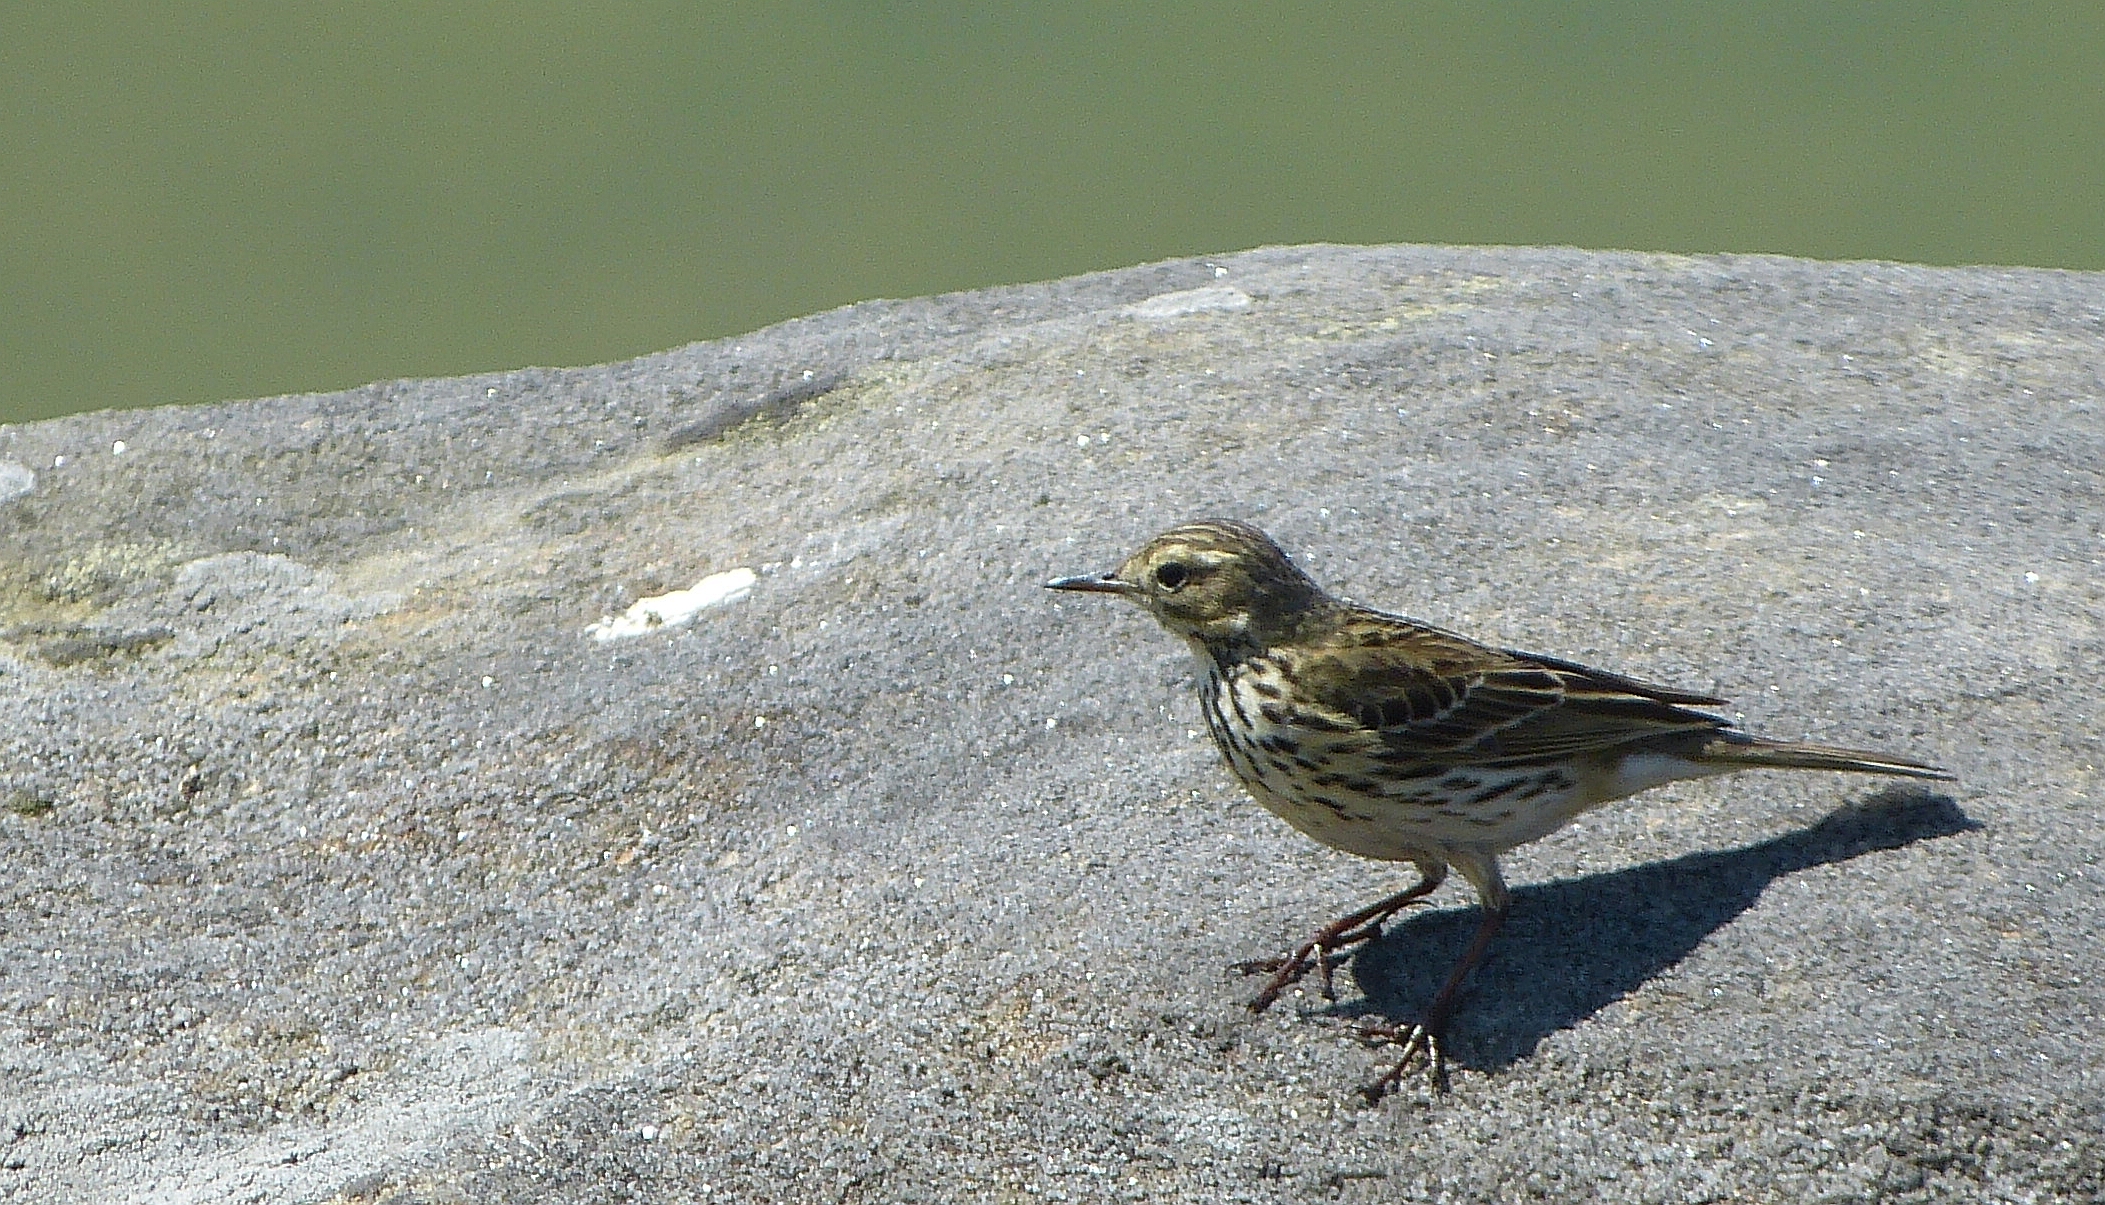
Meadow Pipit, bird, beak, lark, sparrow, house sparrow, emberizidae, ortolan bunting, adaptation, perching bird, finch, wildlife, Pine Siskin